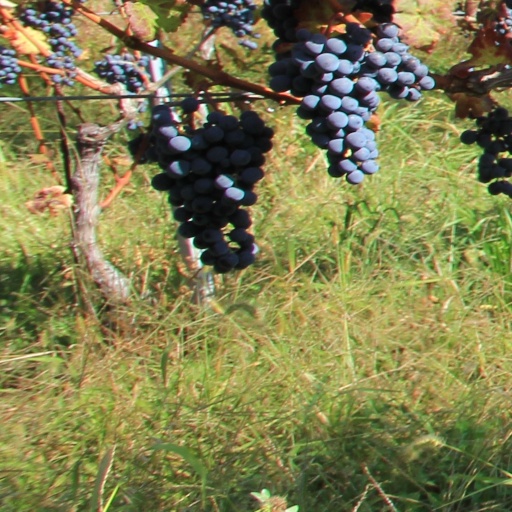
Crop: grape